Theta Chi

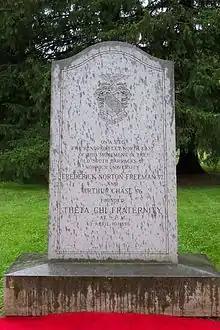
Theta Chi monument

On August 29, 1931, the day of Theta Chi's 75th Anniversary Convention, a stone monument was dedicated at Norwich, Vermont. The Monument of Theta Chi is a remembrance of the founding of Theta Chi Fraternity. The inscription appears as follows: